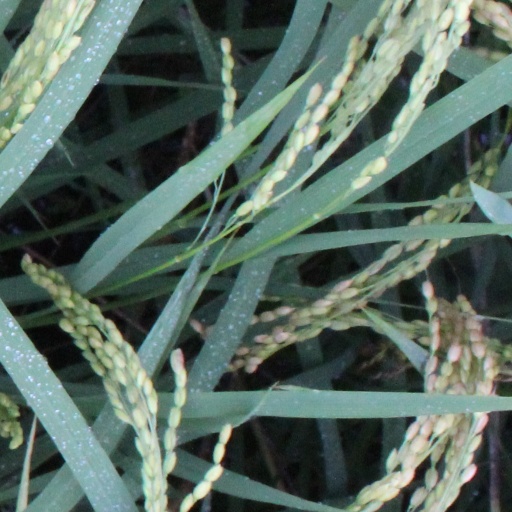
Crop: rice